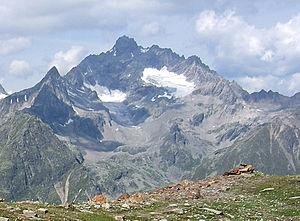
La Verpeilspitze est une montagne qui s’élève à 3 425 m d’altitude dans les Alpes de l'Ötztal, en Autriche.